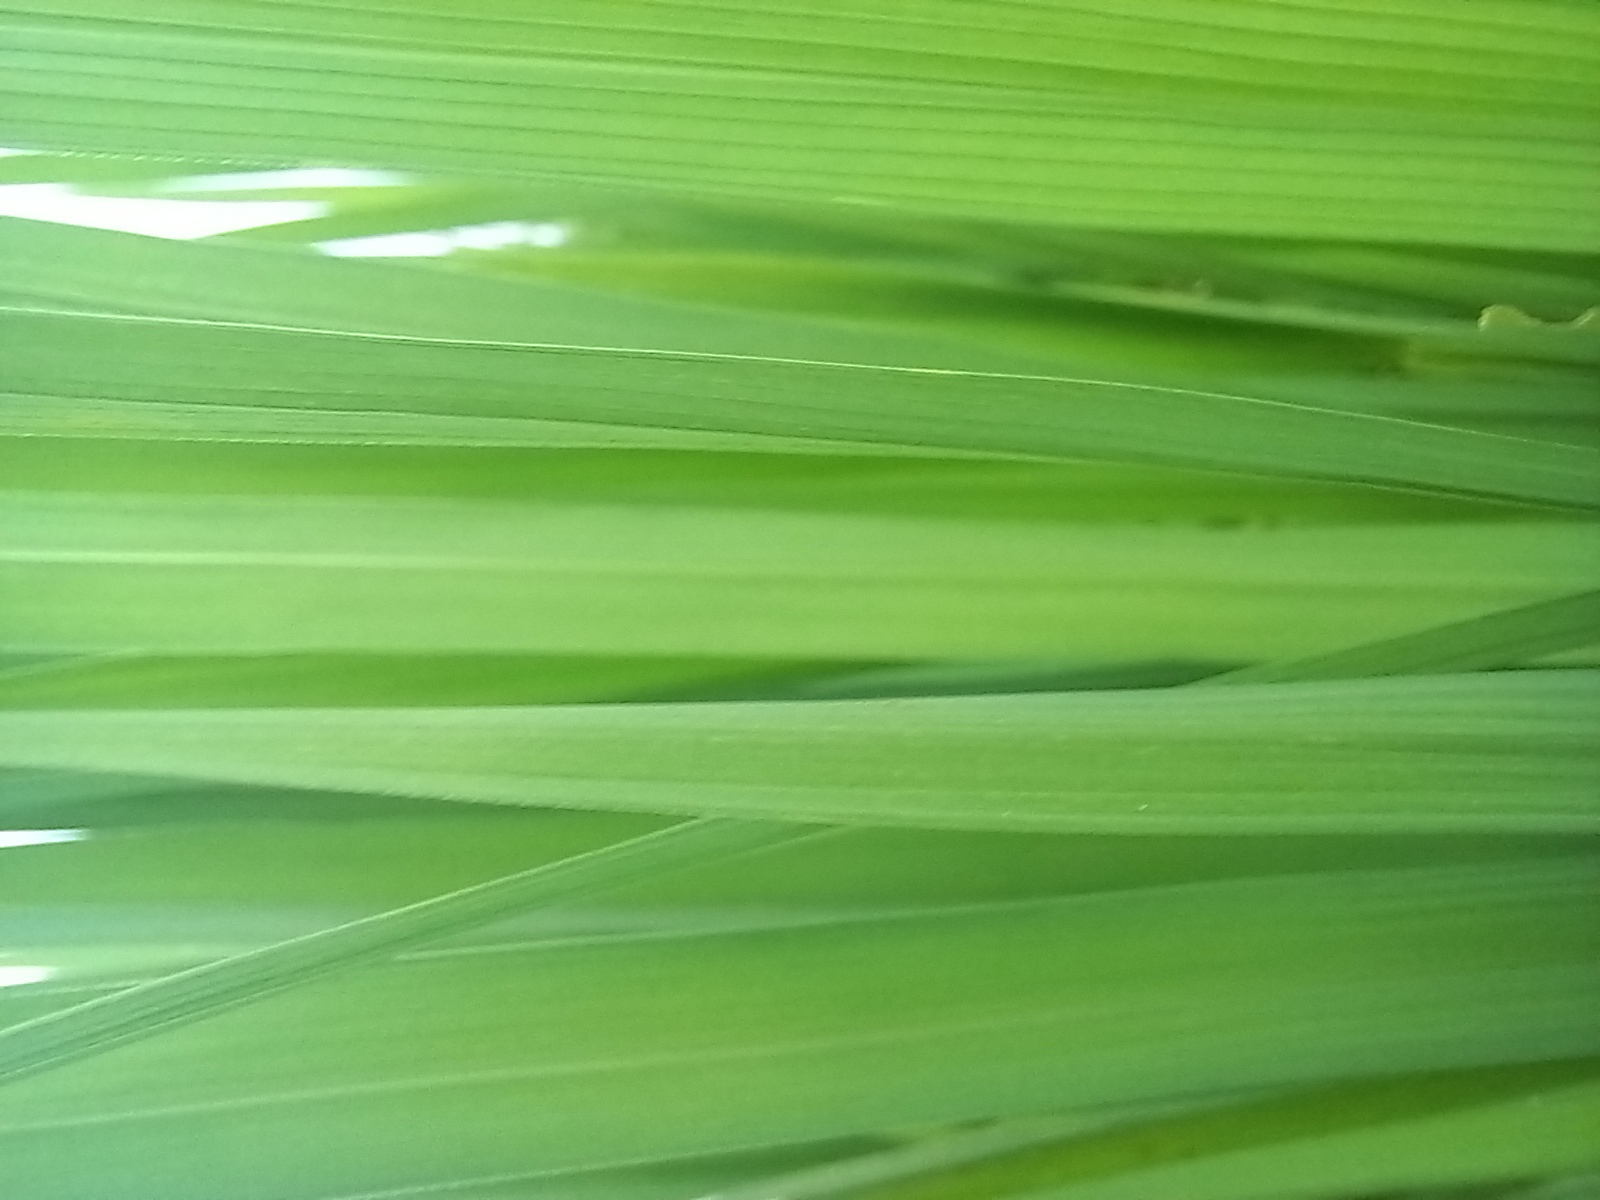
Nhãn: Healthy